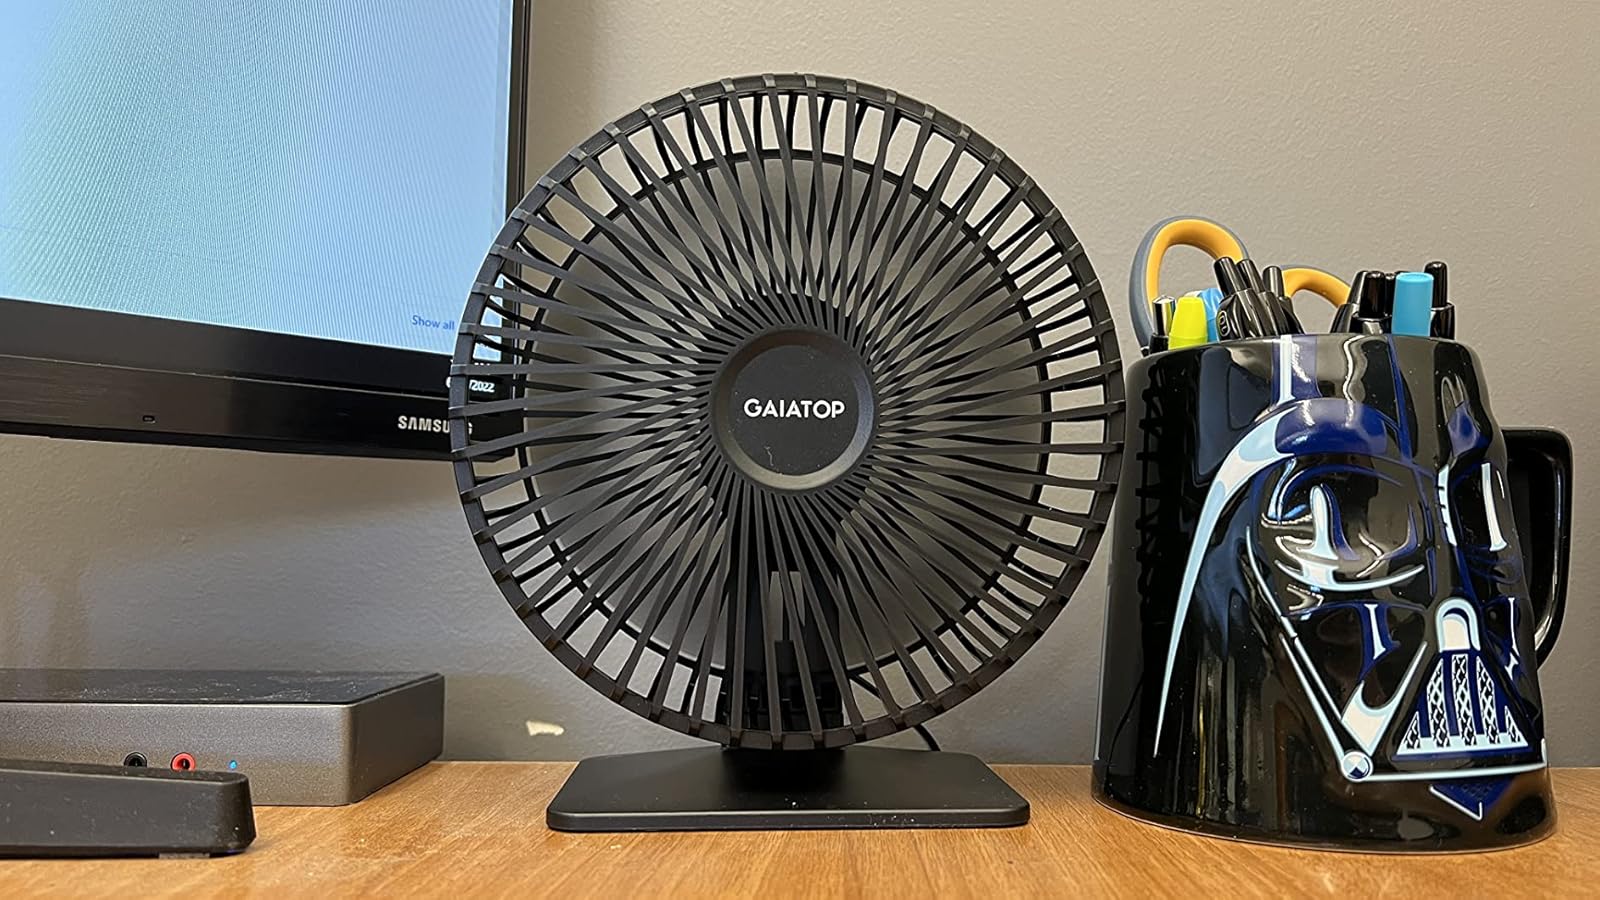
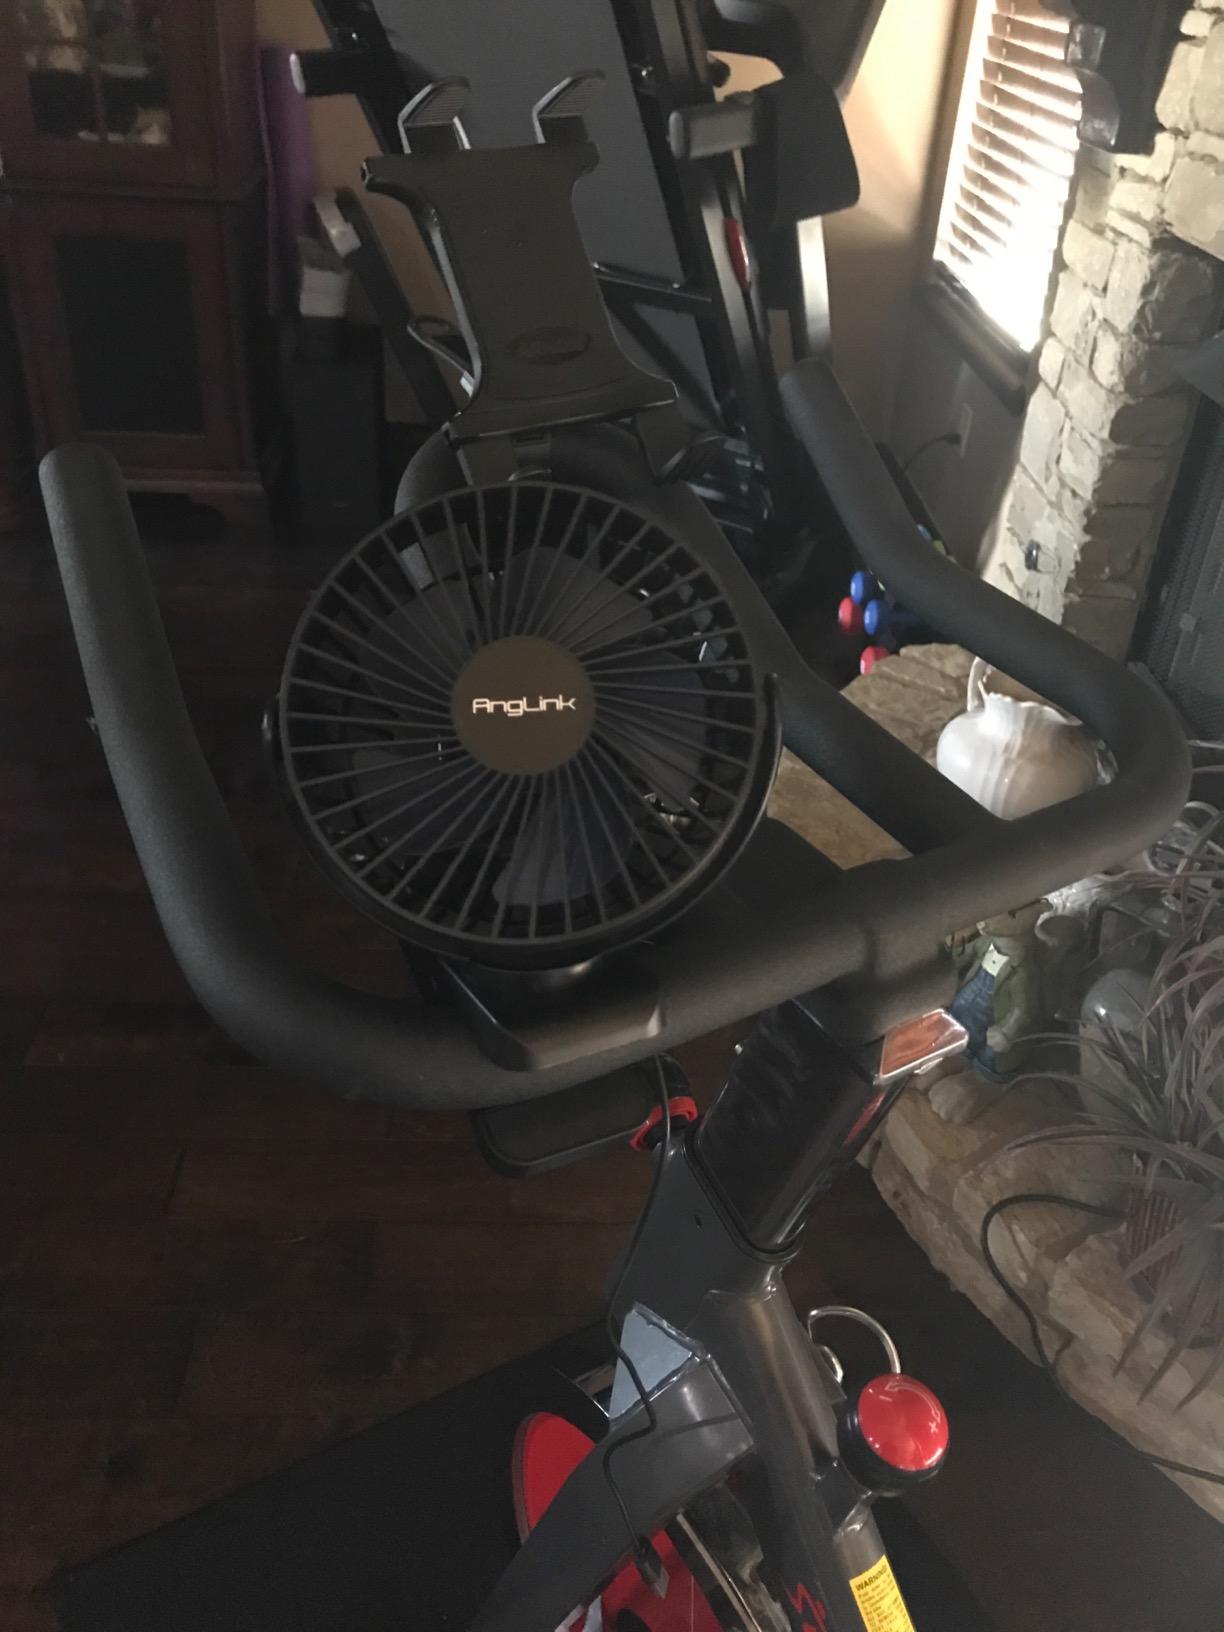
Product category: fan
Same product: no